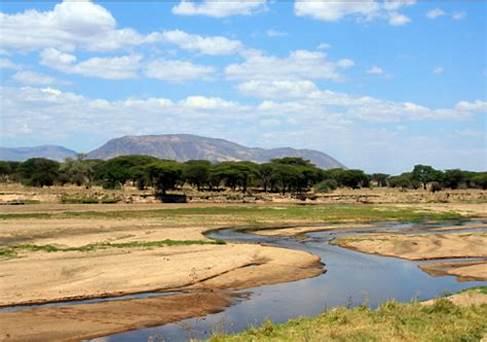
Kifungashio maalumu chenye rangi mchanganyiko kijani, pamoja na manjano, kilichoshapishwa maneno yasomekayo mbegu za kifalme, na kuchorwa picha ya mazao mfano wa mbogamboga, ikiashiria kuwa ni kifungashio kilichohifadhi mbegu zinazotumika kwa ajili ya shughuli za kilimo.